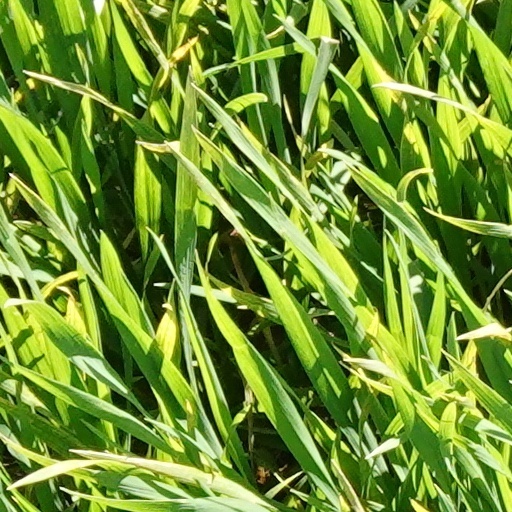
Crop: wheat